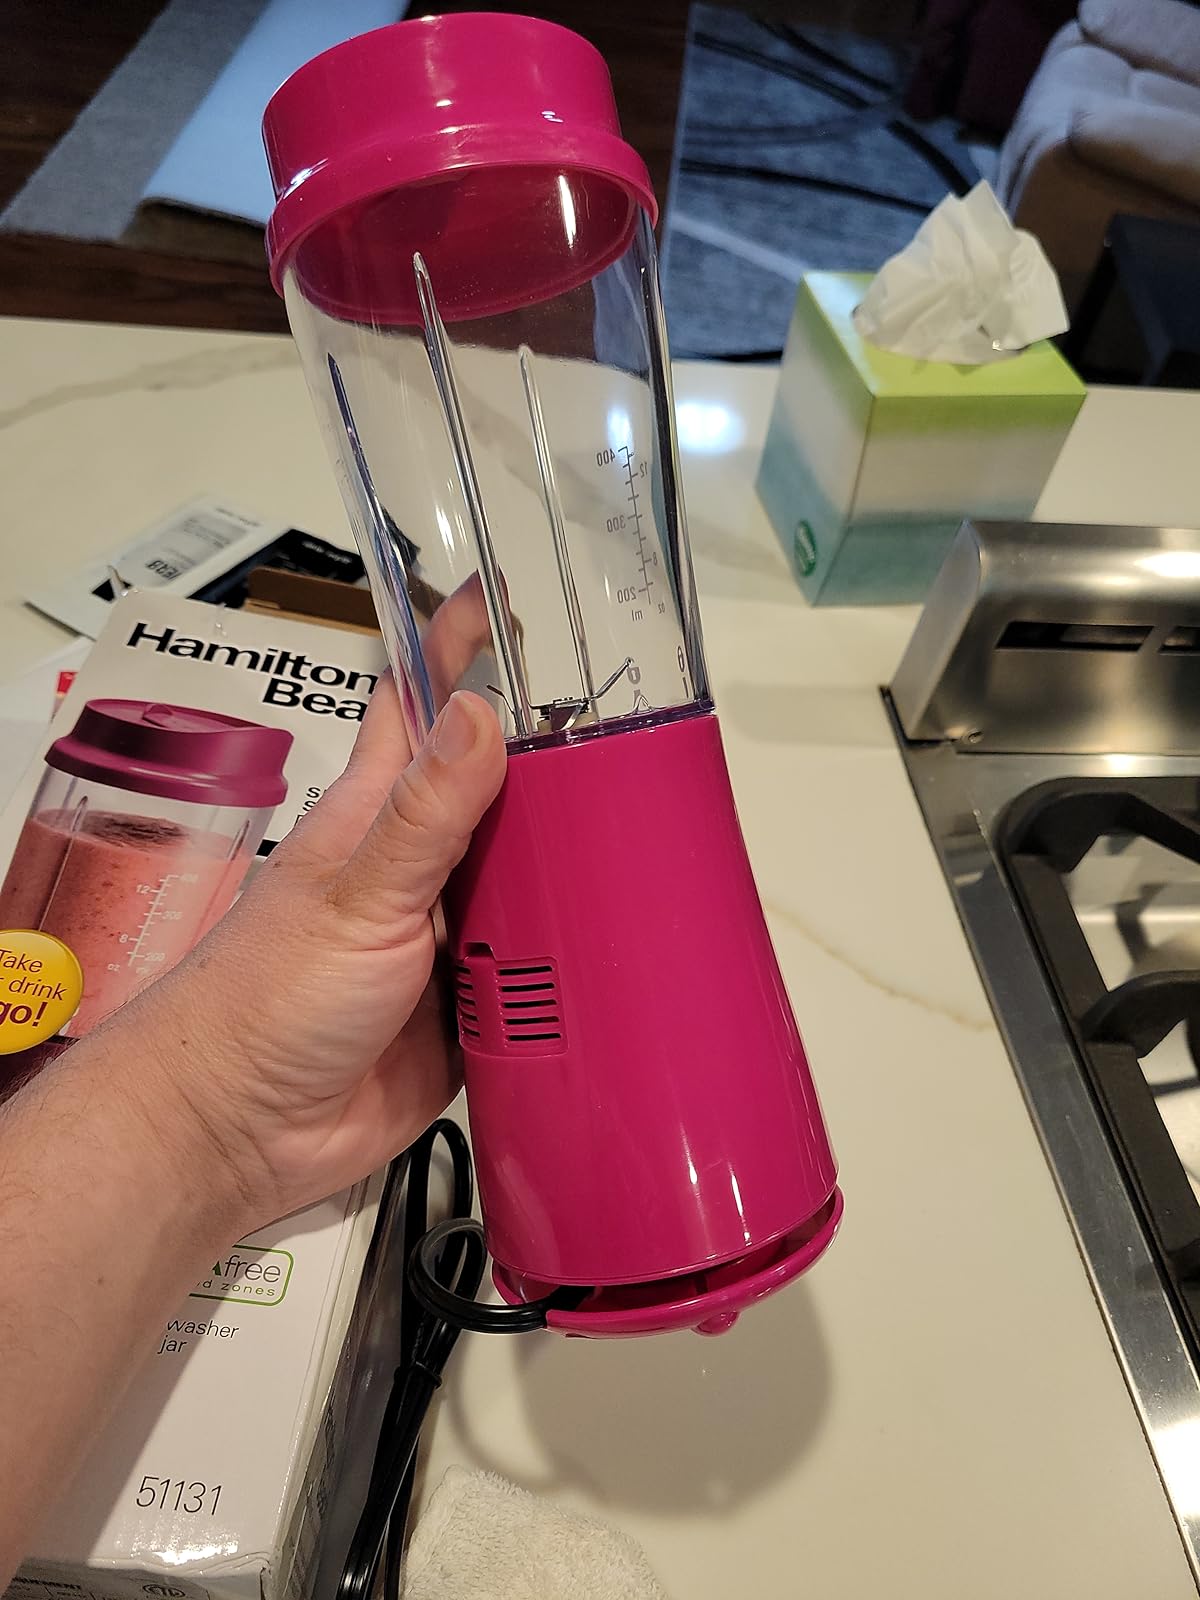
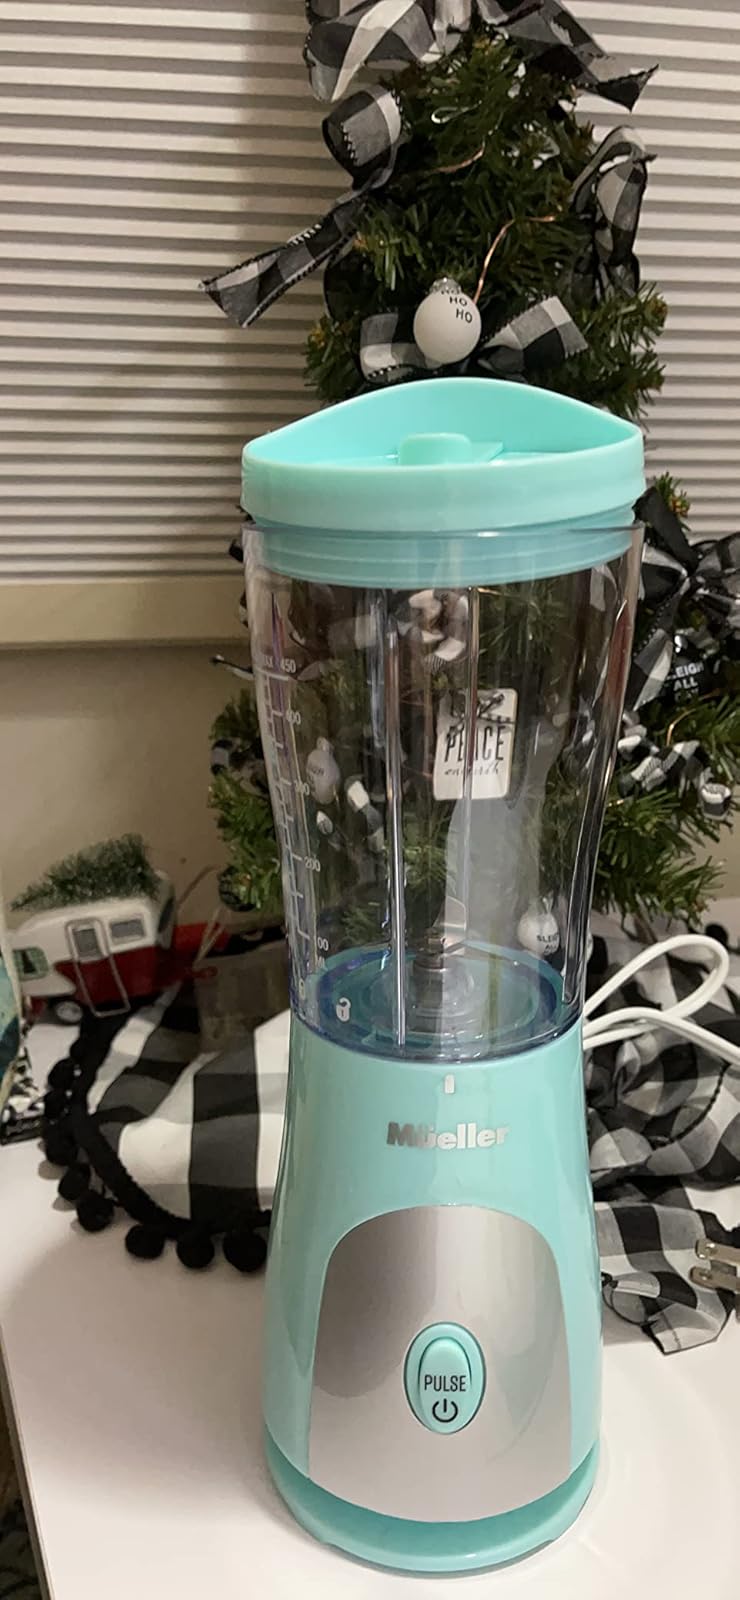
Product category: items_blender
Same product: no